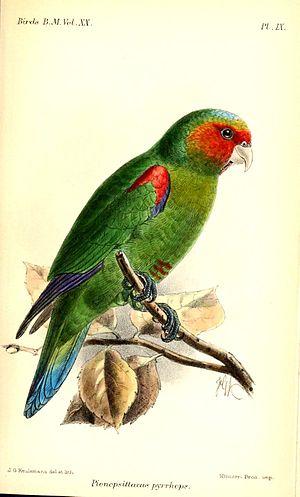
Hapalopsittaca est un genre d'oiseaux de la famille des Psittacidae.
Le Caïque de Salvin est une espèce d'oiseau appartenant à la famille des Psittacidae.